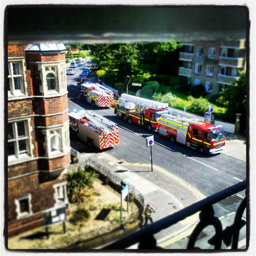
there are many fire trucks stopped on this street
A street filled with fire trucks sitting on the sides of a road.
A bus traveling on an urban city street.
A group of fire trucks are parked on both sides of a road.
Multiple fire engines in the street in front of building.